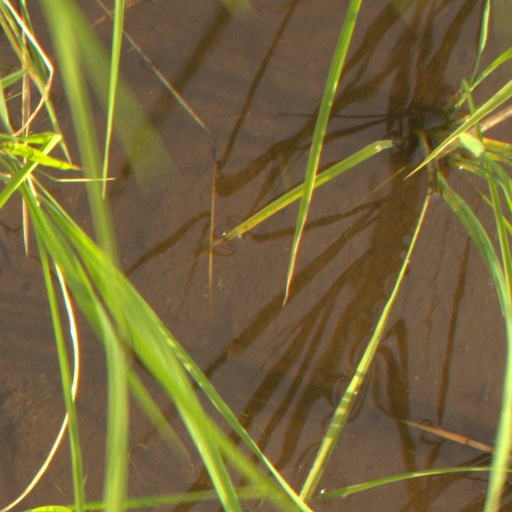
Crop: rice